Canada Border Services Agency

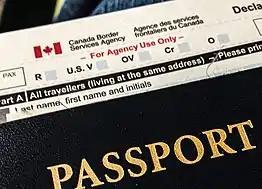

The CBSA plays a key role in immigration to Canada, as it has assumed the port-of-entry and enforcement mandates formerly held by Citizenship and Immigration Canada. CBSA officers work on the front lines, screening persons entering the country and removing those who are unlawfully in Canada.